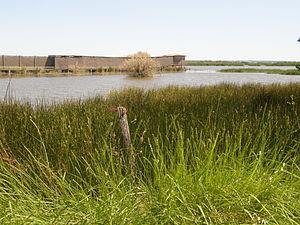
Marais de la réserve naturelle régionale de Mahistre et Musette (Gard, France)
Le Syndicat mixte pour la protection et la gestion de la Camargue gardoise est une structure de coopération intercommunale française qui associe huit communes de Petite Camargue au Conseil départemental du Gard, en région Languedoc-Roussillon.
La réserve naturelle régionale de Mahistre et Musette est une réserve naturelle régionale située en Occitanie. Classée en 2013, elle occupe une surface de 261,57 hectares.